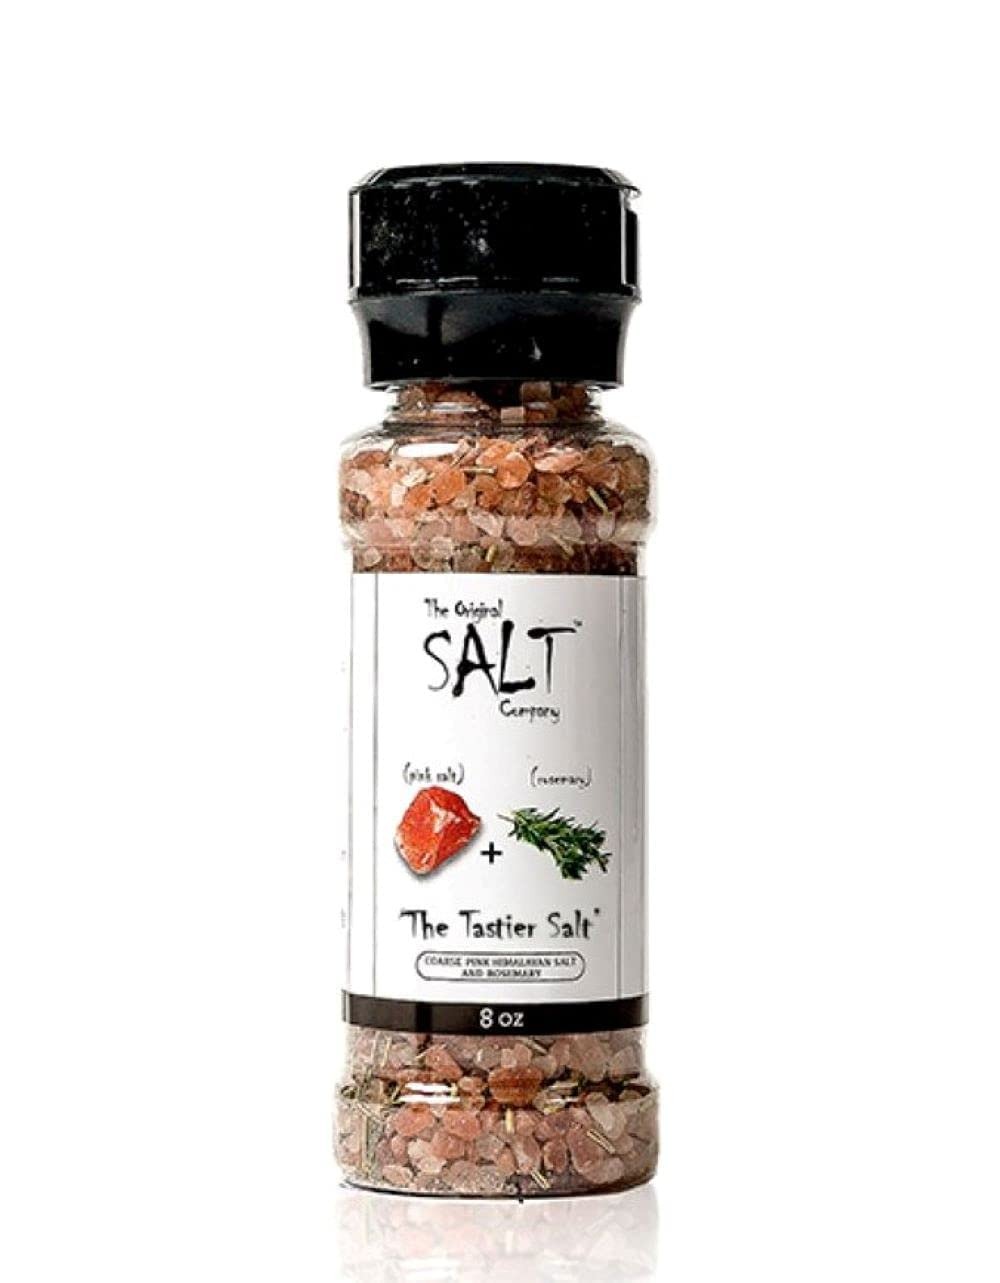
Item Name: Kasa Style By The Original Salt Company Himalayan Rock Salt Grinder and Rosemary
Bullet Point 1: Himalayan Pink salt is obtainable in convenient grinders that keep the salt fresh.
Bullet Point 2: For Cooking, Baking, and Seasoning
Bullet Point 3: Grind it on in the kitchen, at the table, or on the grill
Bullet Point 4: The Healthier and The Testier Salt
Bullet Point 5: (8oz) Plastic Grinder
Product Description: Kasa Style By The Original Salt Company Himalayan Pink Salt with Spices. All-Purpose Seasoning is made for the meals you’re eating today. It’s got just the right flavors for beef, chicken, meatless dishes, and more. A flavorful blend of Himalayan pink salt and various spices like pepper, rosemary, chili, thyme, onion, oregano, and garlic. This convenient seasoning can be added to dishes without even measuring. Grind it on in the kitchen, this versatile seasoning is sure to be a favorite.
Value: 1.0
Unit: Count

Price: 9.49